J. C. Thom

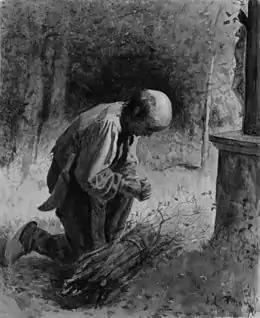
"Woodcutter Kneeling before a Forest Shrine" in the Walters Museum

Thom studied at the National Academy in 1853. In 1859, he went to France with Corot and Frere in Ecouen. He was the first American painter joining the School of Ecouen created by Pierre edouard Frere. In the local census of 1861, he is registered as living in Ecouen, 13 "rue de Paris" under the name of Croquefort Tom. From 1864 to 1873, he worked in England, often exhibiting at the Royal Academy. His landscapes showed the influence of the second-generation Hudson River school painters. His genre paintings such as "Feeding the Ducks" and "Circus Scene".